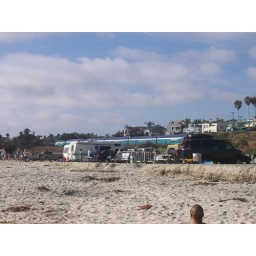
Short little train ran by at the speed of sound while we were standing there with our mouths open.